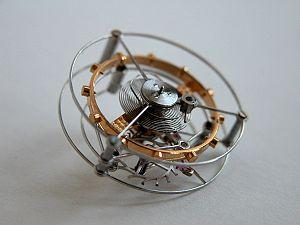
En horlogerie, un tourbillon, également appelé « cage tournante », est une complication horlogère, ajoutée au mécanisme d'échappement, destinée à améliorer la précision des montres mécaniques en contrebalançant les perturbations de l'isochronisme du résonateur dues à la gravité terrestre. Ce mécanisme fut inventé par l'horloger français Abraham-Louis Breguet en 1801.